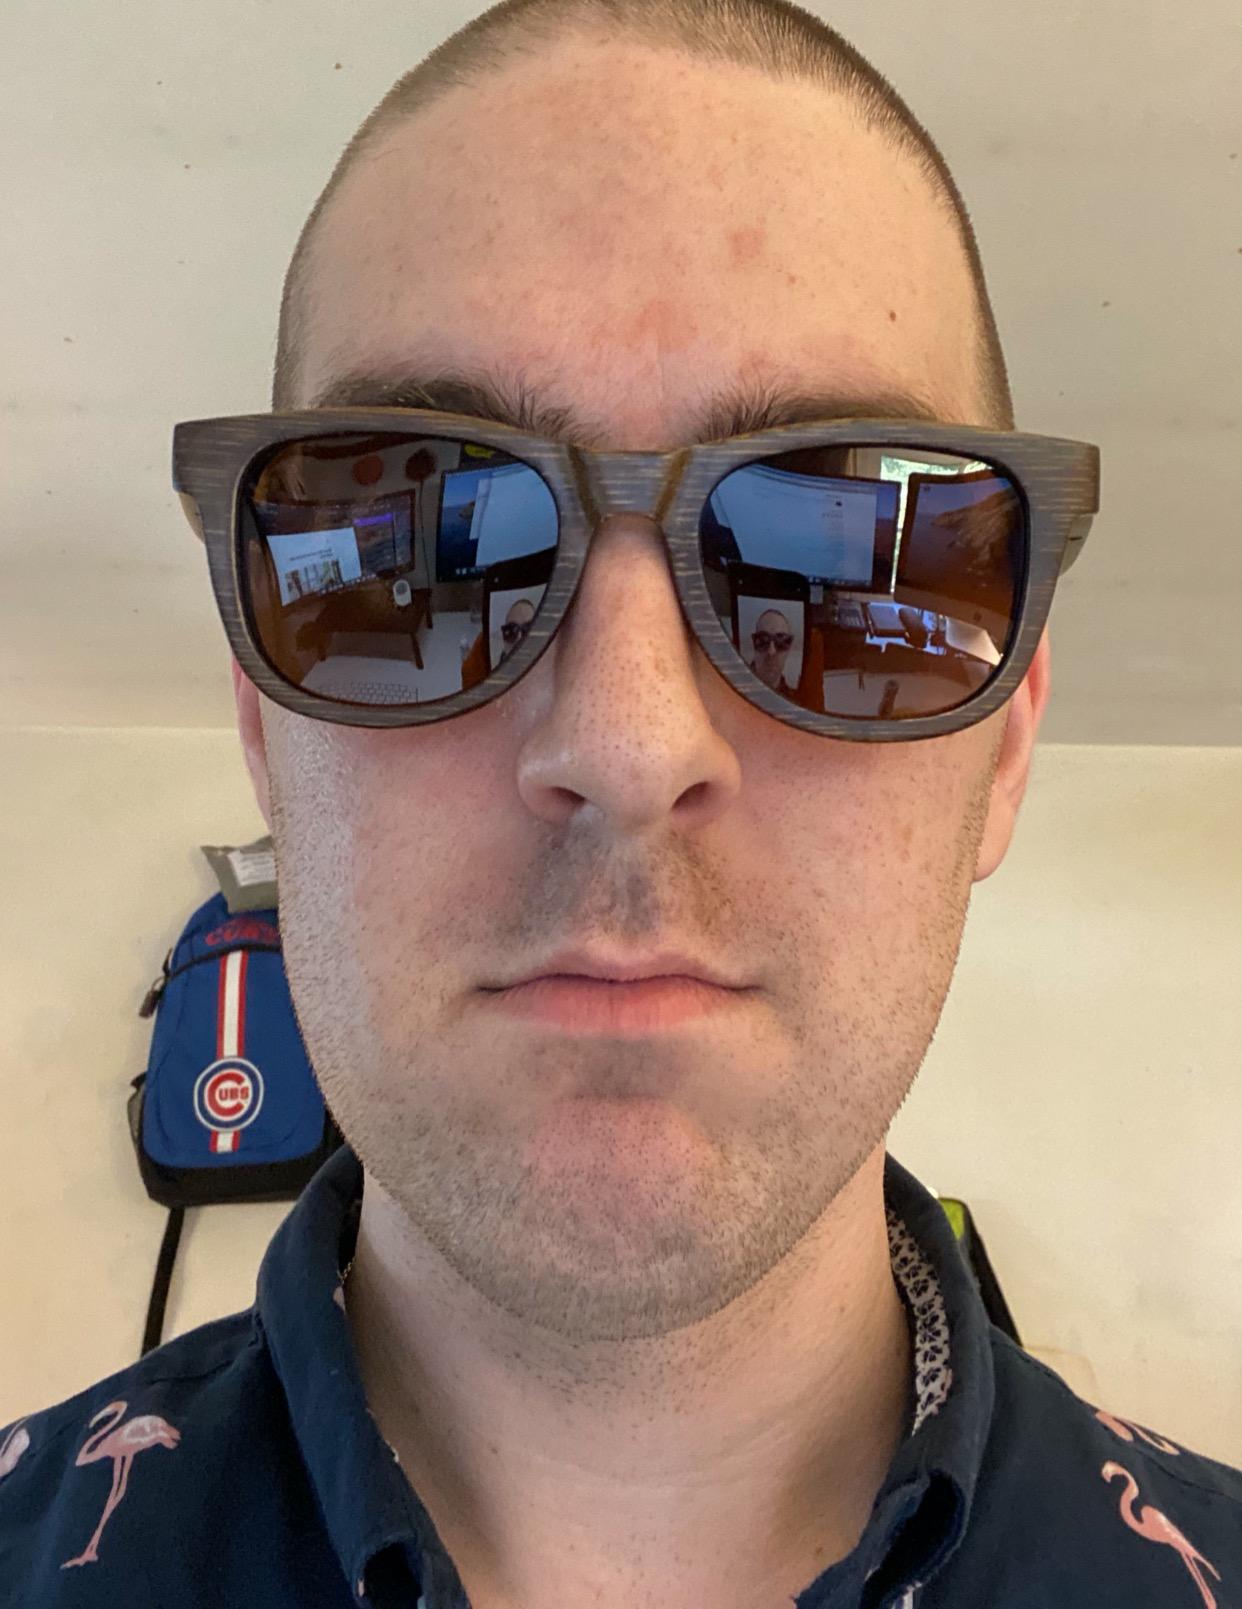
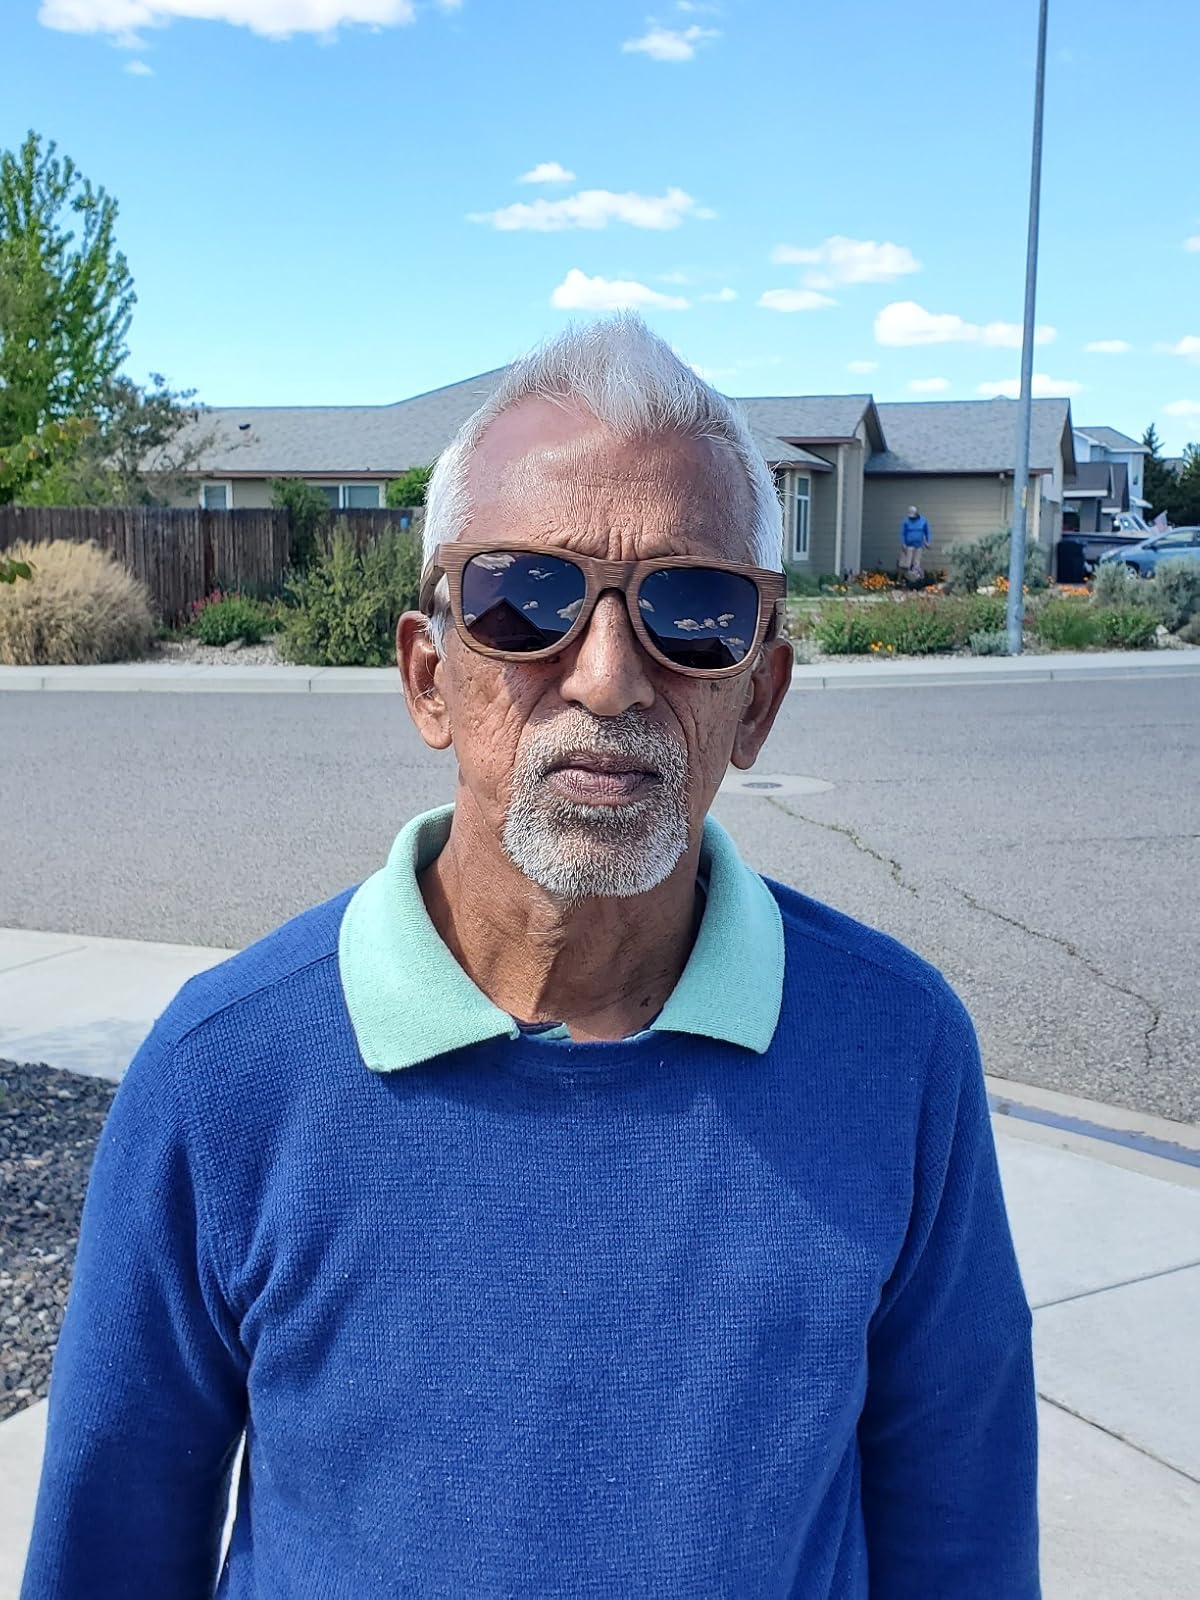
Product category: accessories_sunglasses
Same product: yes